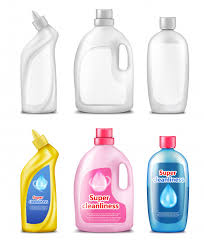
Waste category: plastic